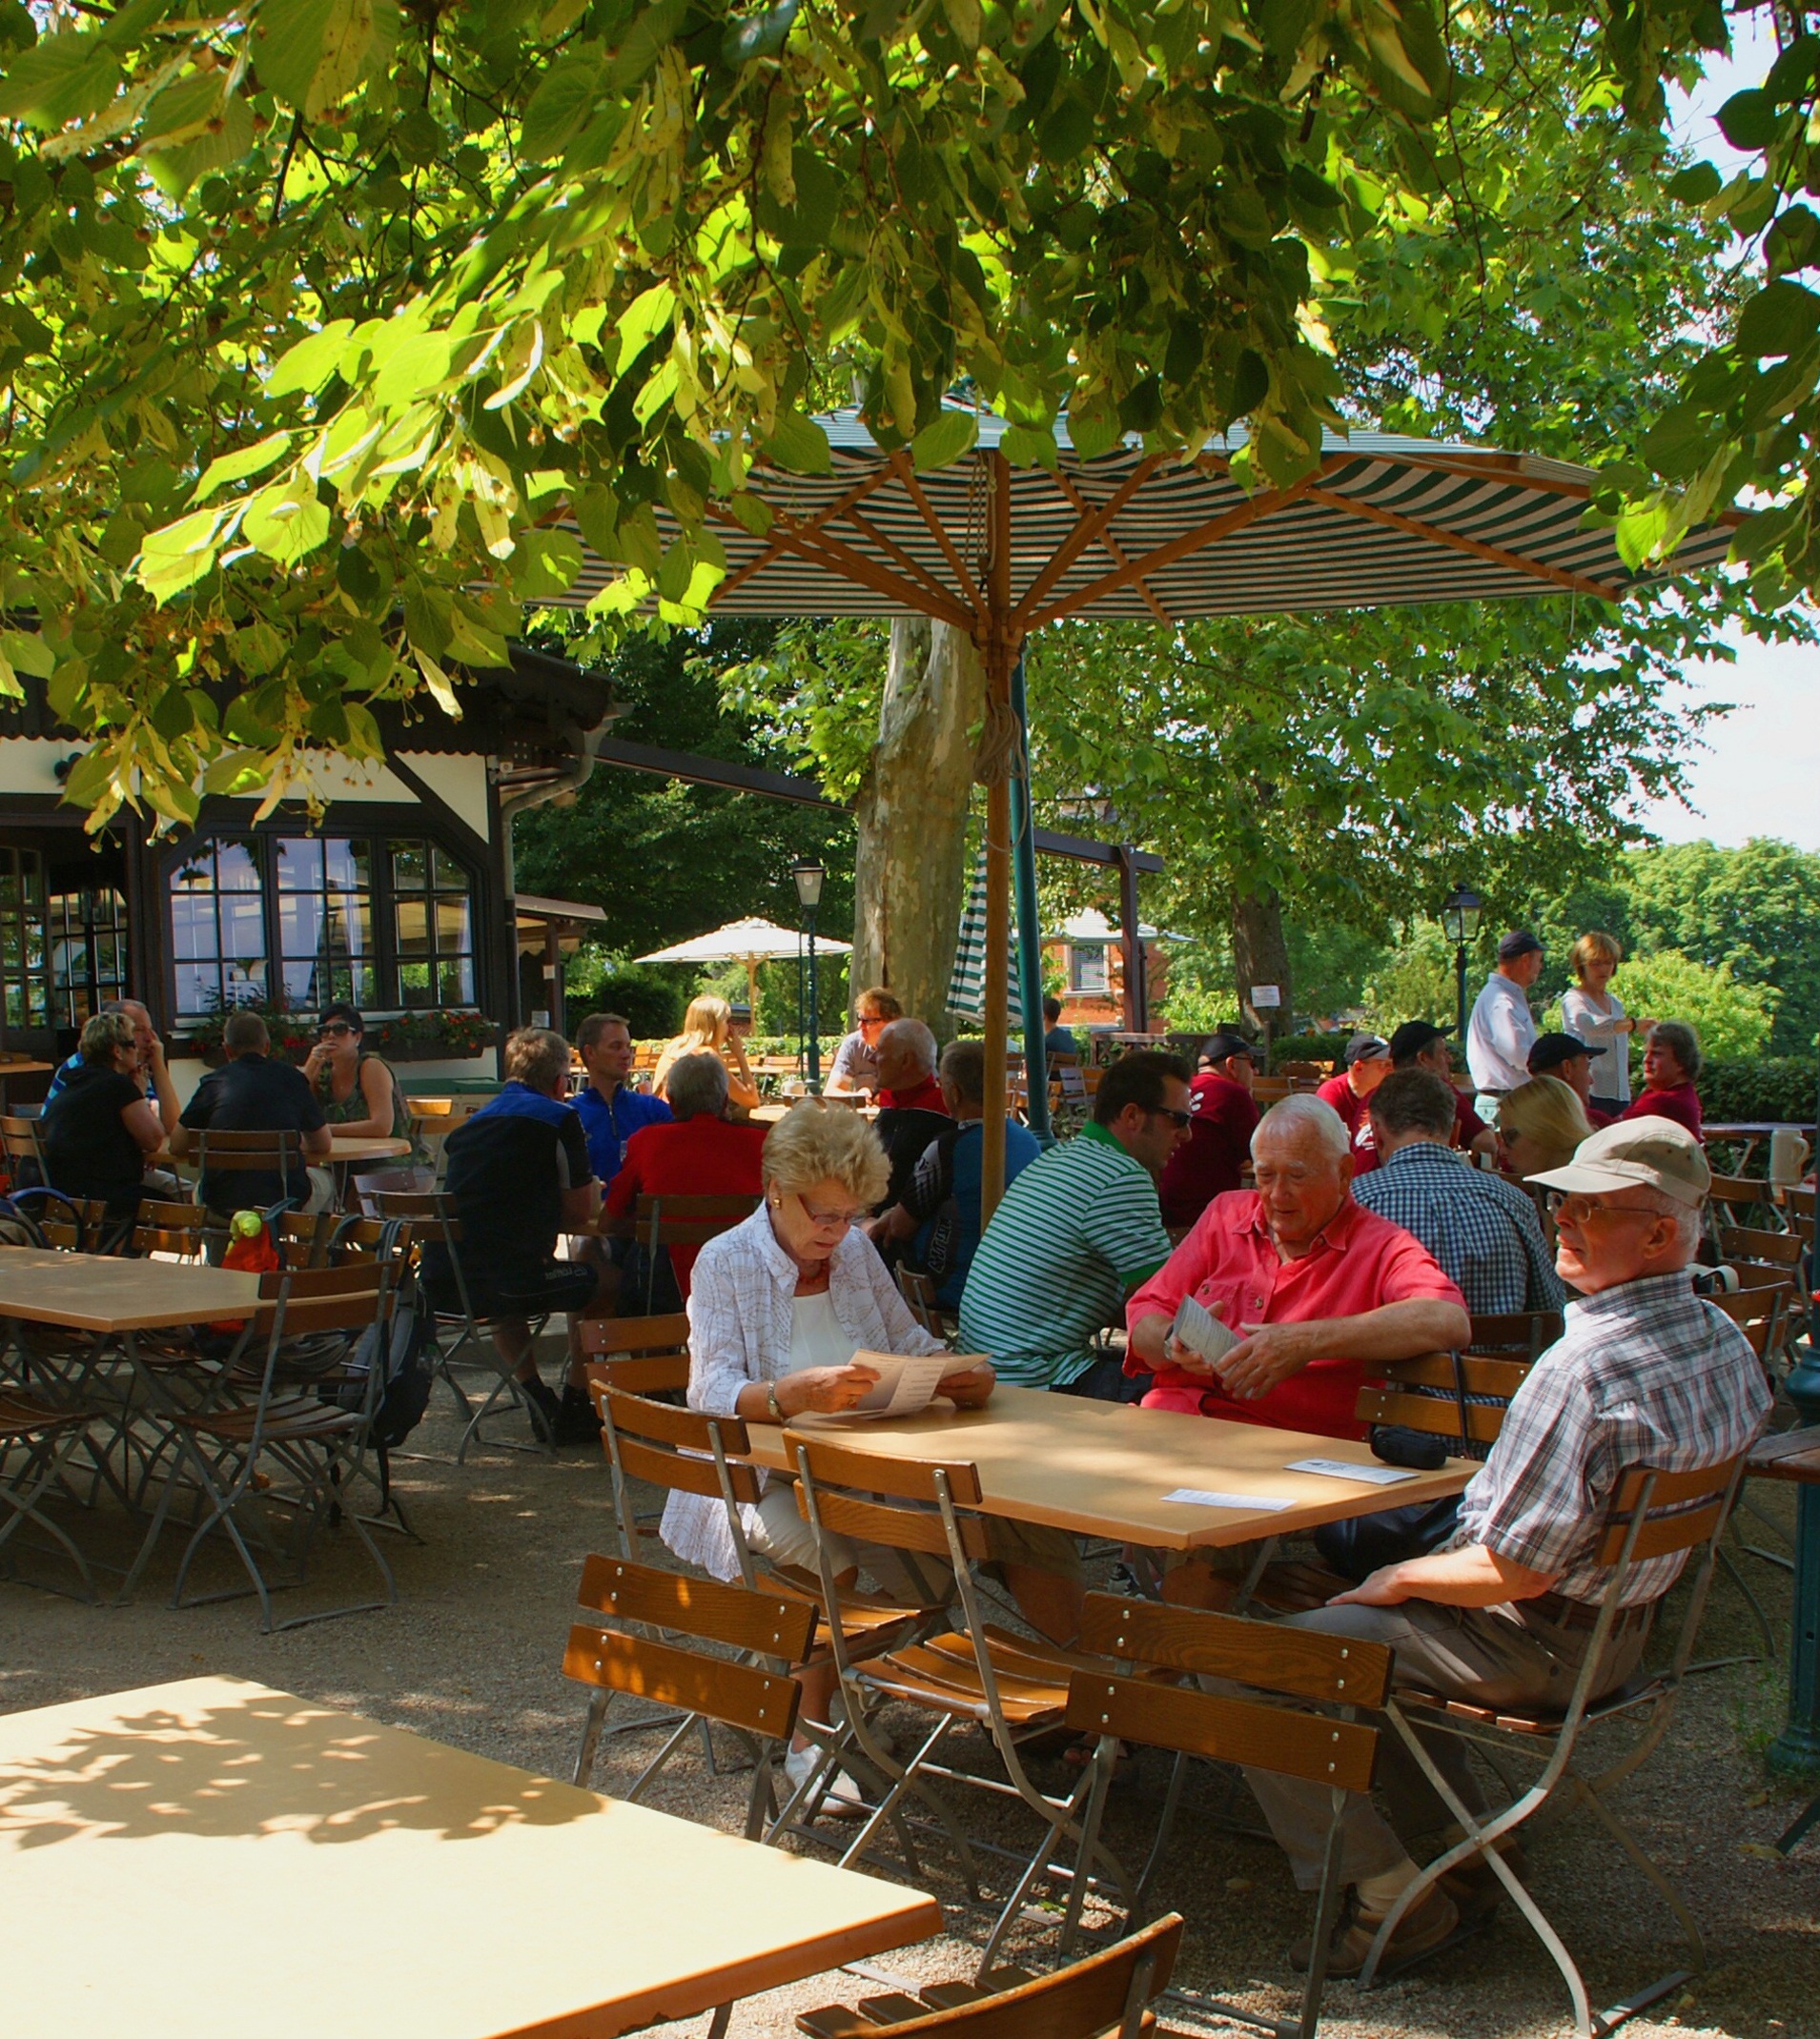
tree, sun, restaurant, summer, shadow, cozy, rest, tourism, celebrate, trees, chairs, gastronomy, rheinland, personal, beer garden, dining tables